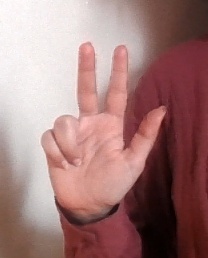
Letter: al